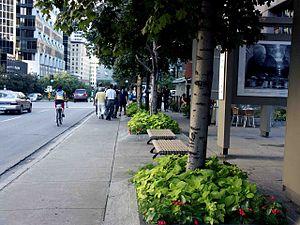
L'avenue McGill College est une avenue prestigieuse de Montréal, au Canada.